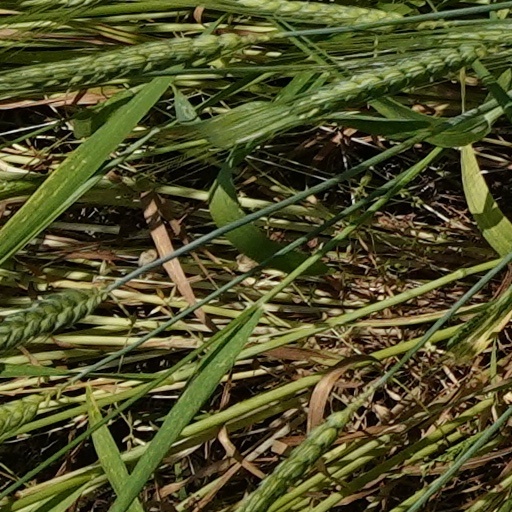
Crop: wheat